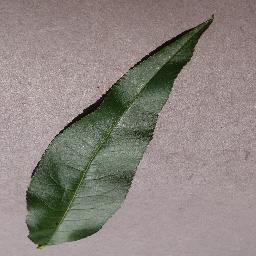
Label: Peach___healthy